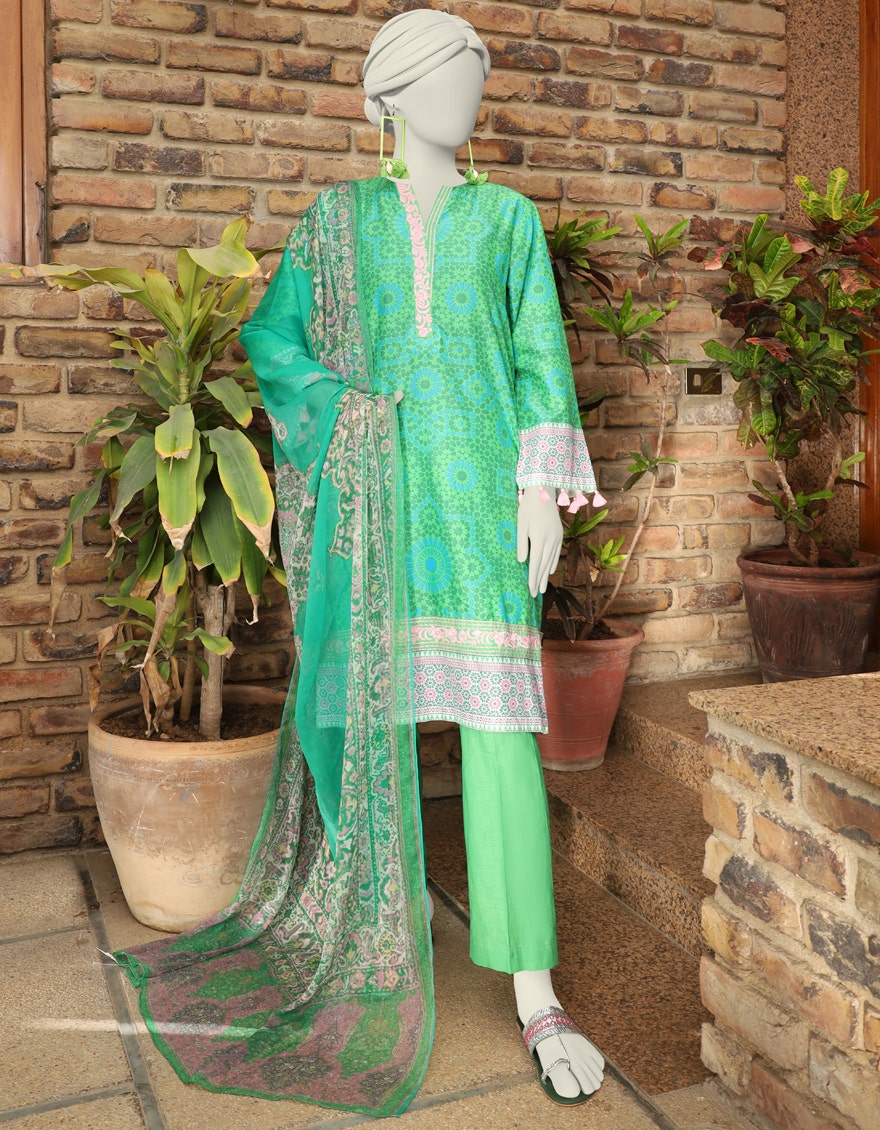
green multi embroidered salwar suit